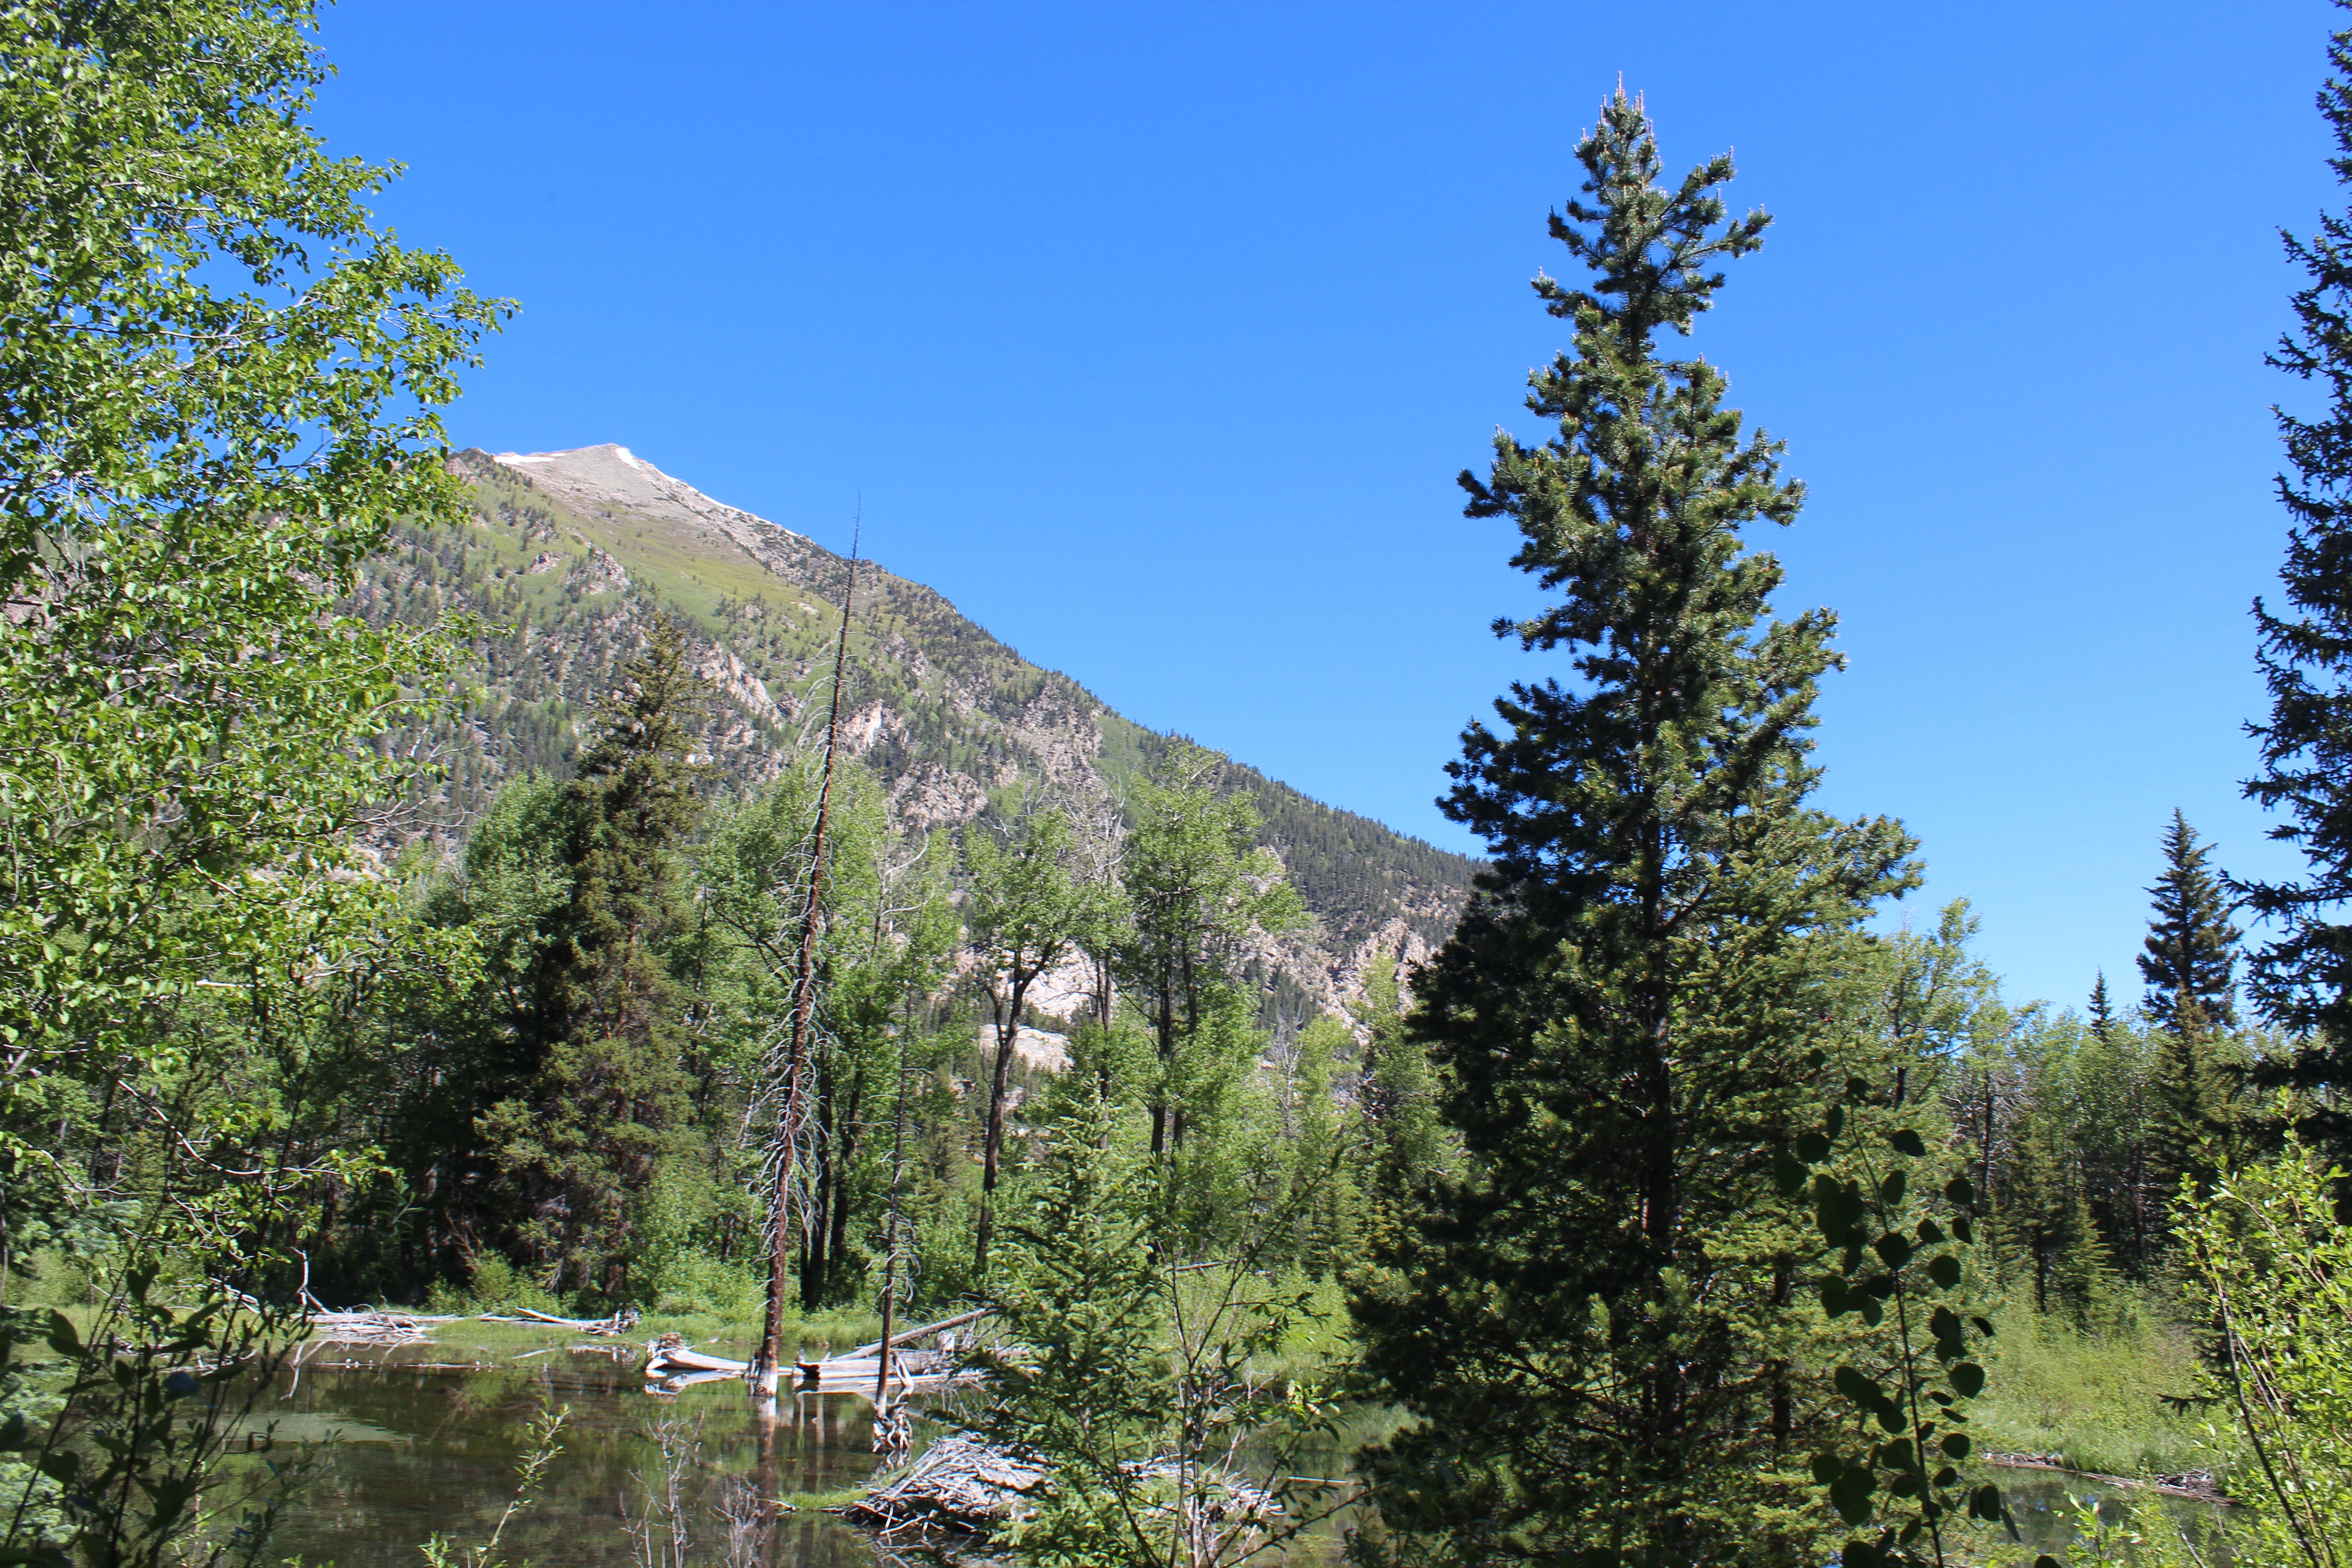
tree, nature, forest, wilderness, walking, mountain, sky, trail, meadow, mountain range, ridge, mountains, vegetation, woodland, habitat, ecosystem, nature reserve, biome, natural environment, mountainous landforms, temperate broadleaf and mixed forest, temperate coniferous forest